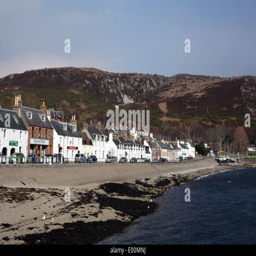
the main shore front street